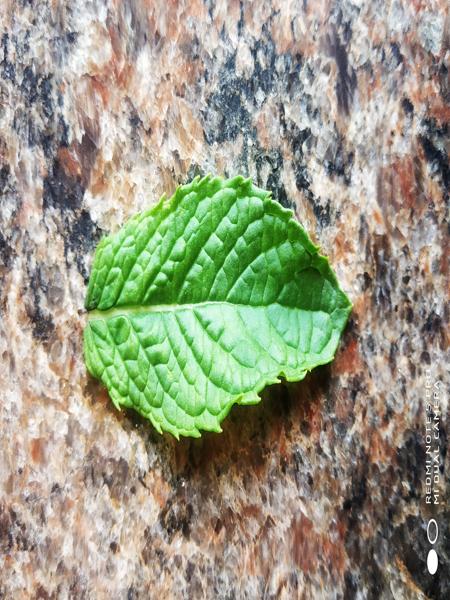
Plant: Mint